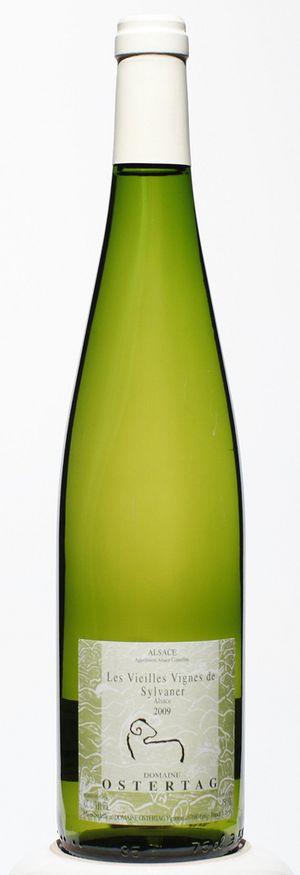
Ostertag Les Vieilles Vignes de Sylvaner 2009
Le sylvaner d'Alsace, ou alsace sylvaner, est un vin blanc français produit dans le vignoble d'Alsace à partir du cépage sylvaner B.
Vieille vigne ou vieilles vignes est un terme couramment utilisé sur les étiquettes de vin pour indiquer que celui-ci est le produit de vignes réputées âgées. Cette notification découle de la conviction générale que les vieilles vignes, dans de bonnes conditions de vinification, donnent un meilleur vin. Cependant, en France, en Europe et aux États-Unis, tout comme dans la plupart des pays, il n'a pas de définition légale ni même d'accord sur le concept de « vieille vigne ».